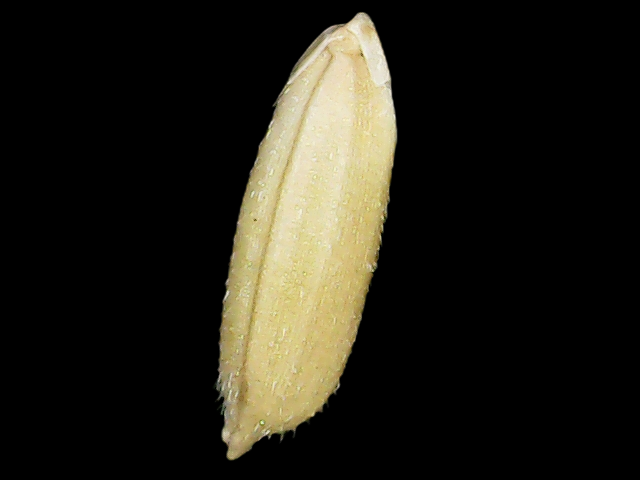
Rice variety: Bd30